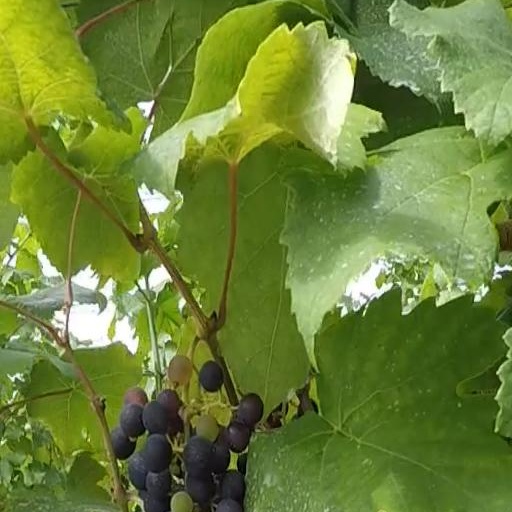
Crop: grape